Concord, California

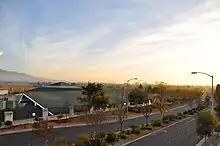
Overlooking the North Concord BART Station

Main thoroughfares include Willow Pass Road, Concord Avenue, Concord Boulevard, Clayton Road, Monument Boulevard, Ygnacio Valley Road, Oak Grove Road and Treat Boulevard. The city is also served by Interstate 680, and state highways 4 and 242.